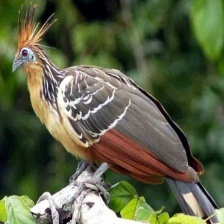
Species: HOATZIN
Scientific name: OPHISTHOCOMUS HOAZIN